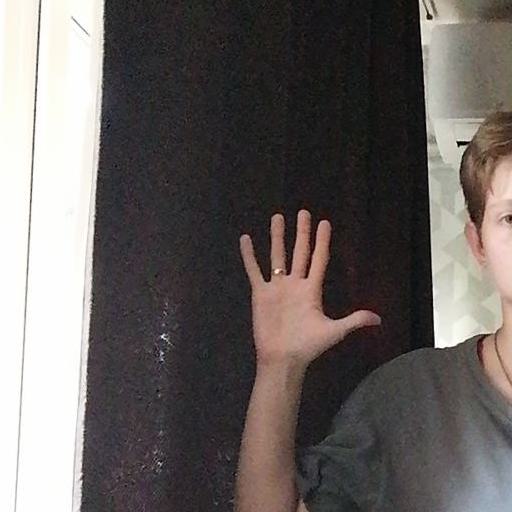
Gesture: palm